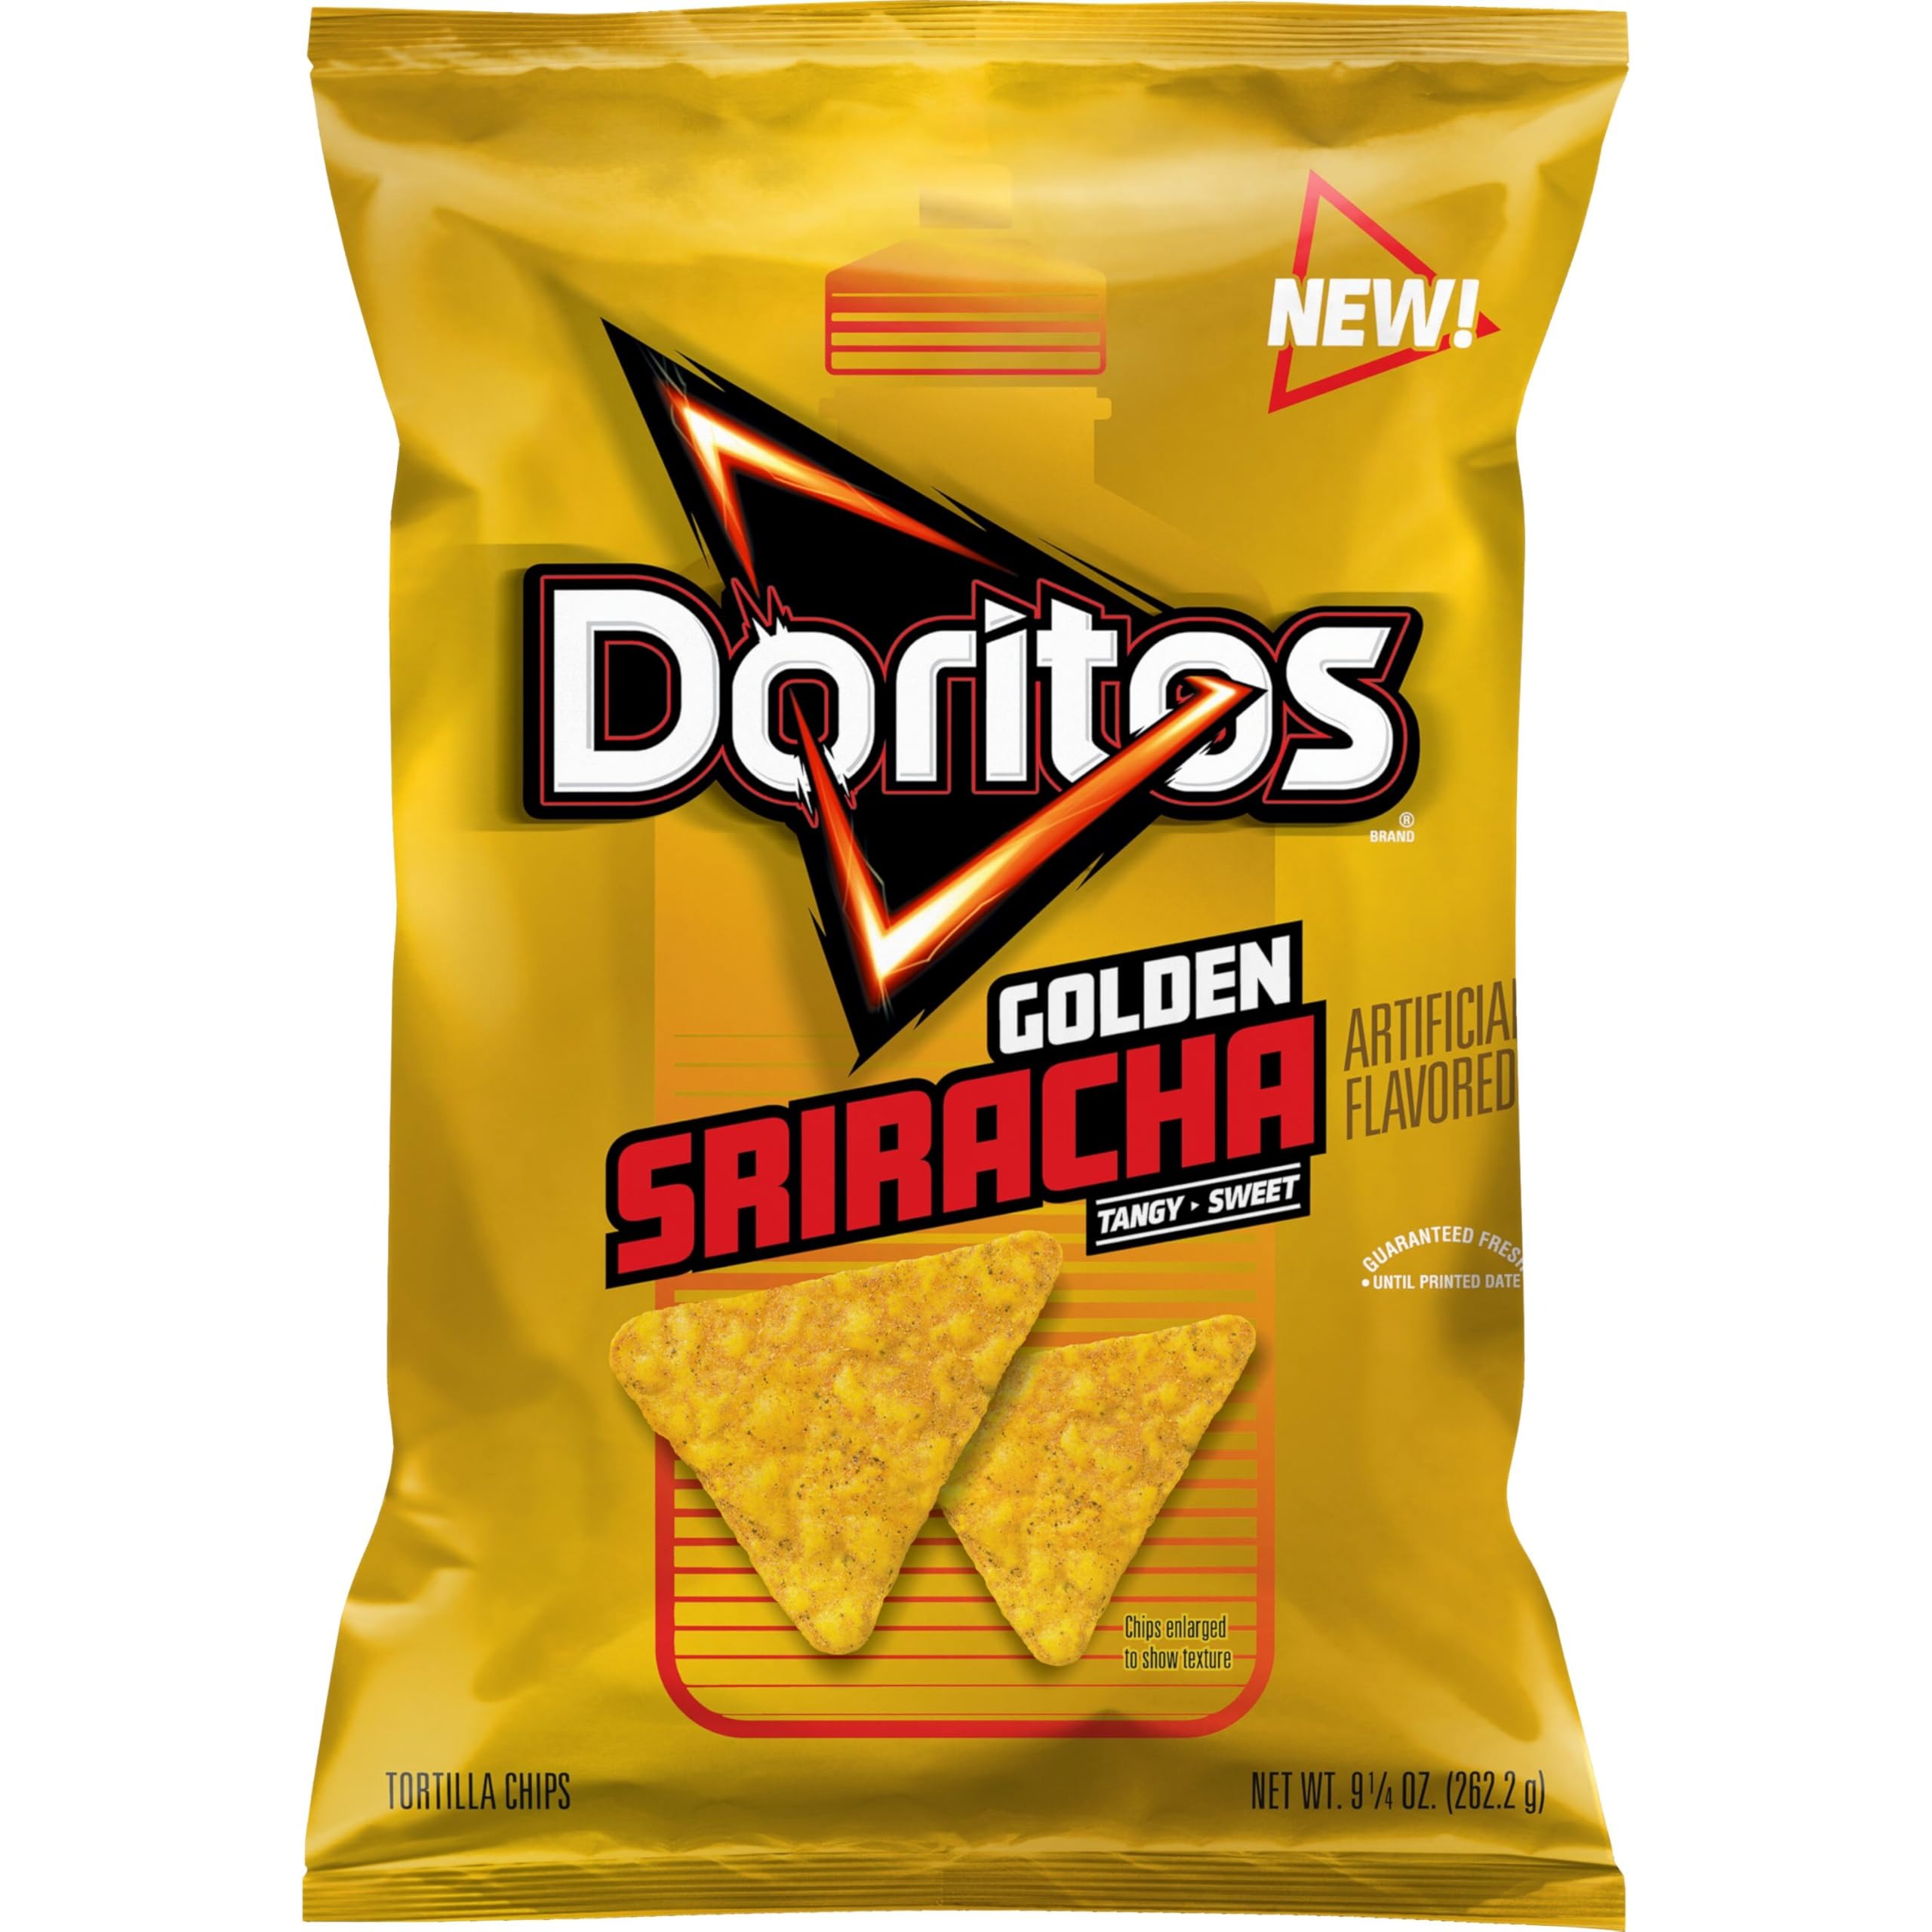
Item Name: Doritos Tortilla Chips, Golden Sriracha, 9.25 oz Bag
Bullet Point 1: Includes 1 (9.25 oz) bag of Doritos Tortilla Chips, Golden Sriracha flavor
Bullet Point 2: Doritos Golden Sriracha: Sriracha, but make it Doritos. Tangy, sweet - and just a dash of heat!
Bullet Point 3: This bold twist on Sriracha is pure gold
Bullet Point 4: Doritos Tortilla Chips are made of whole corn​
Bullet Point 5: Doritos Tortilla Chips deliver a bold snacking experience on their own or when paired with your favorite dip​
Bullet Point 6: Doritos isn’t just a chip. It’s fuel for disruption — our flavors ignite adventure and inspire action. With every crunch, we aim to redefine culture and support those who are boldly themselves.​
Value: 9.25
Unit: Ounce

Price: 4.835